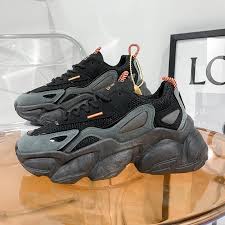
Label: Sneaker